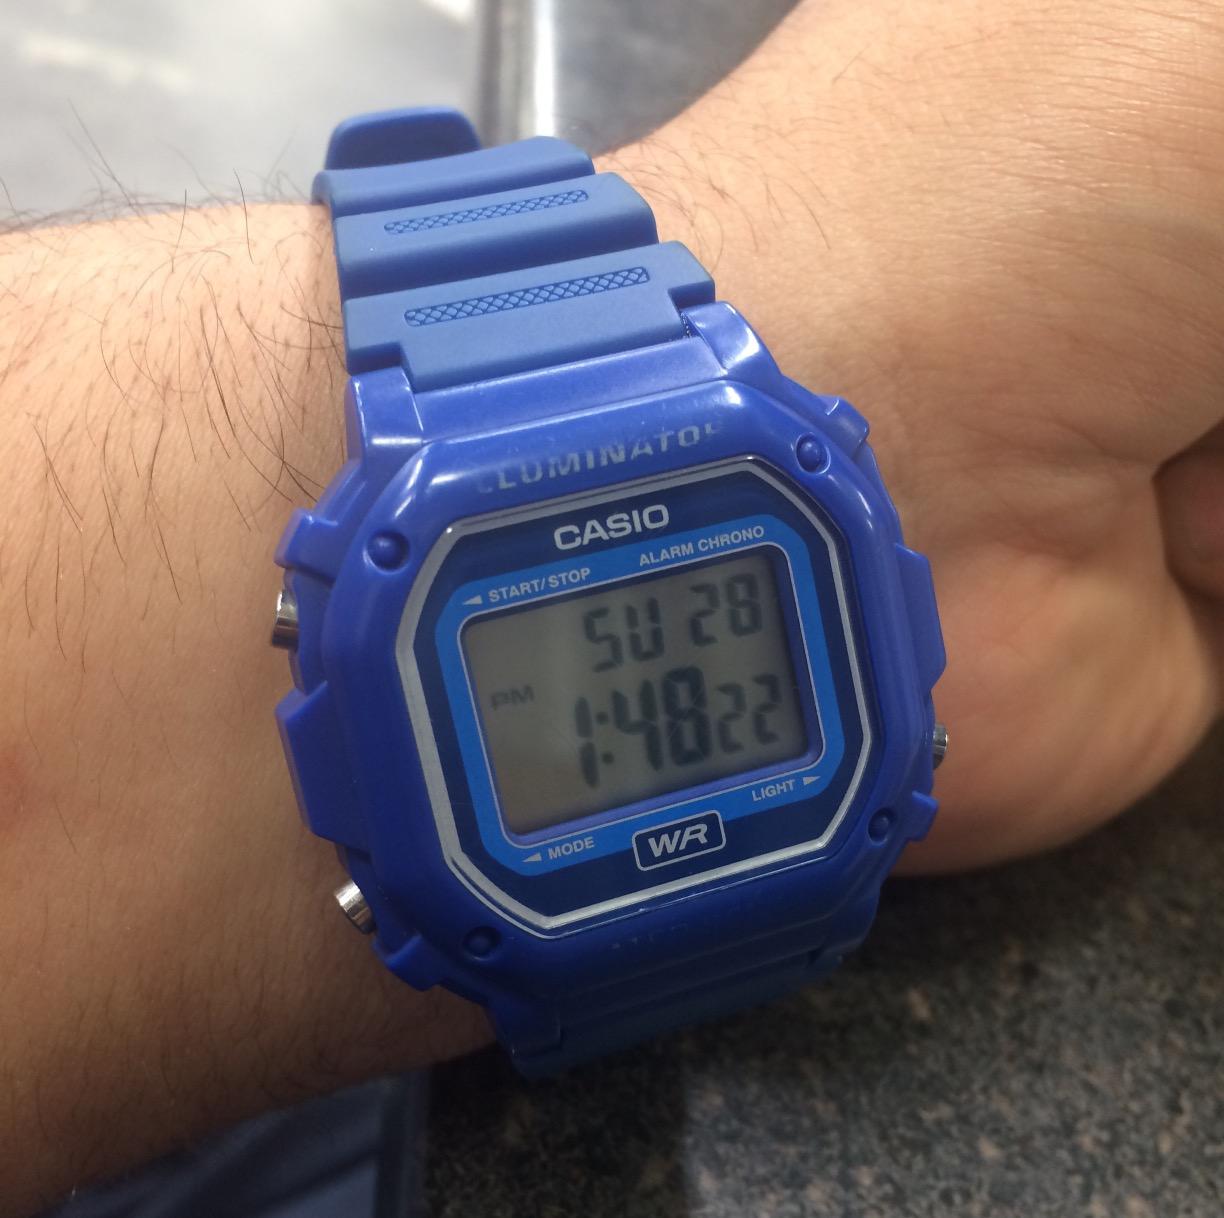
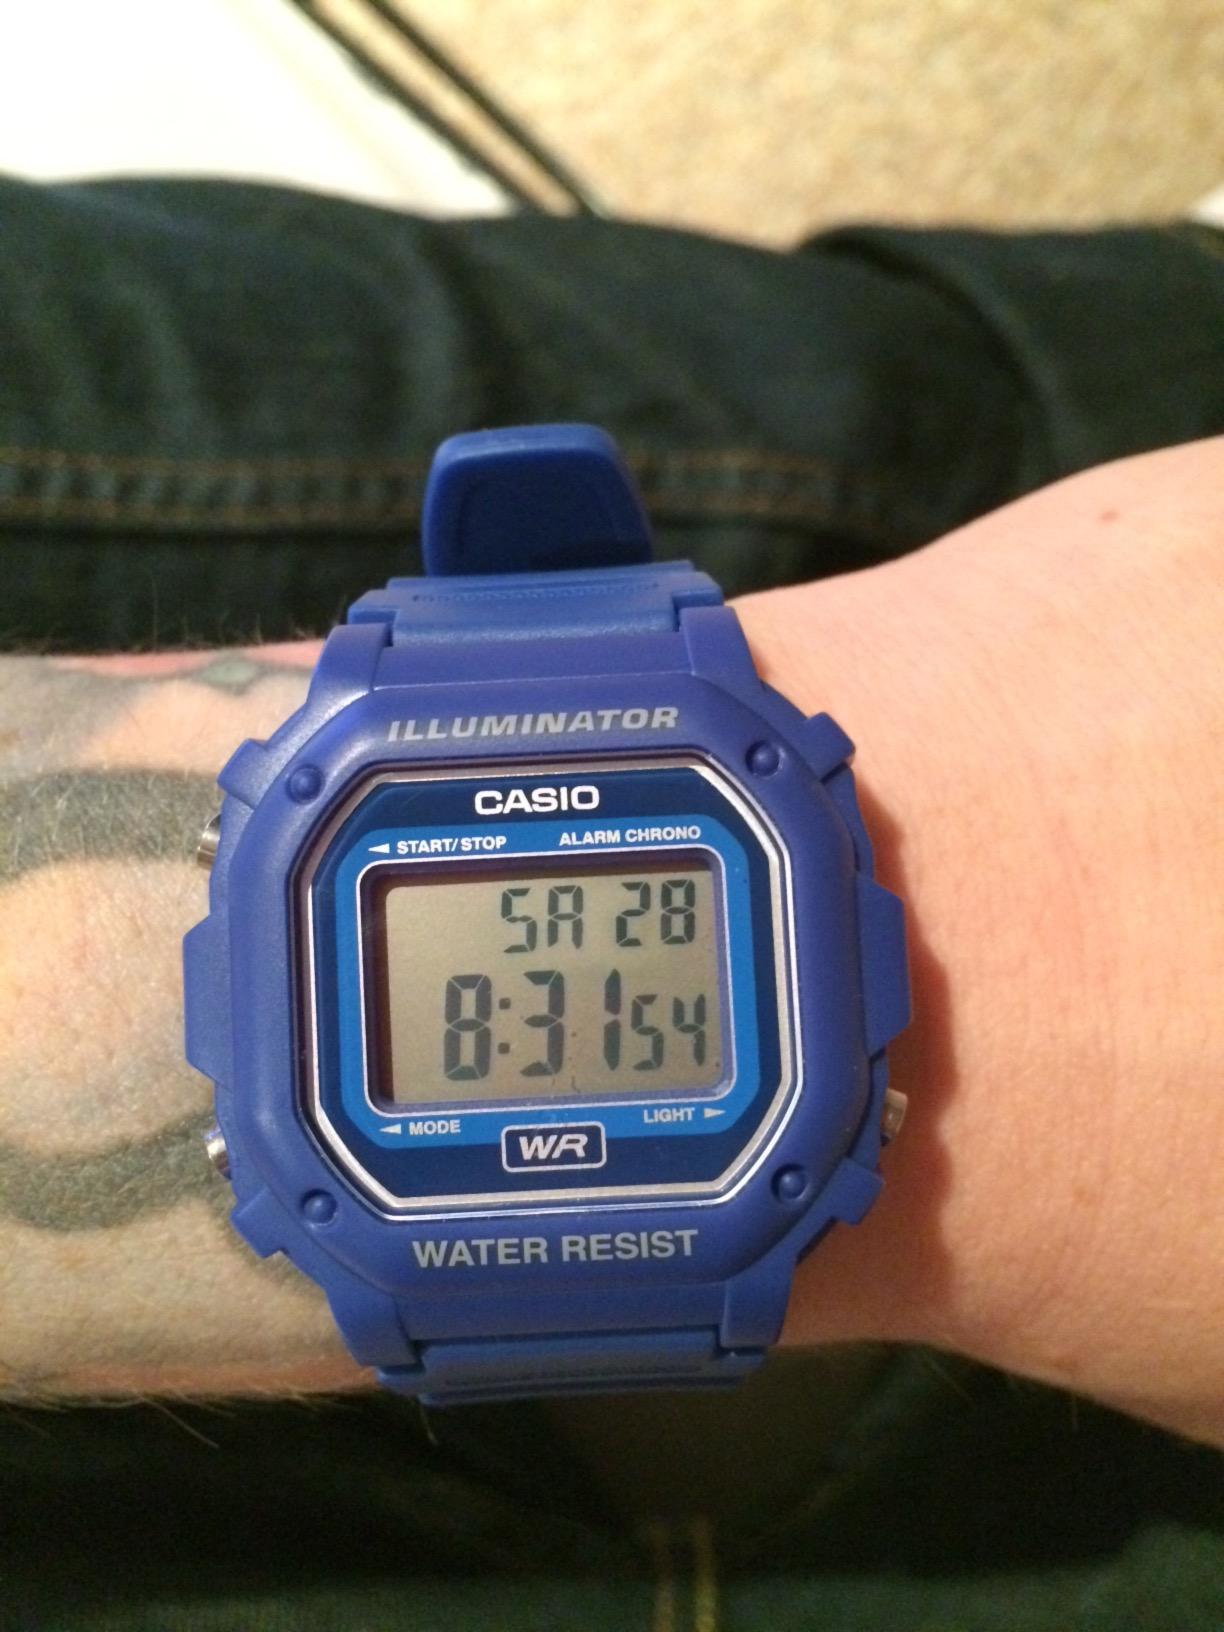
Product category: accessories_watch
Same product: yes